Old Eldon Square

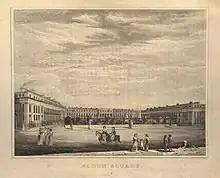
An engraving of the Square by William Collard.

In 1824 John Dobson was commissioned by Richard Grainger to produce designs for Eldon Square. The design was for three terraces facing a central square, each terrace being of two and a half storeys. The east and west terraces consisted of 27 bays of windows, whilst the north terrace had 39 bays. The first floors had continuous cast-iron balconies with Grecian honeysuckle decoration. Beyond this and the giant Doric pilasters at the end of each terrace there was no other decoration. The terraces were faced with finely cut ashlar.